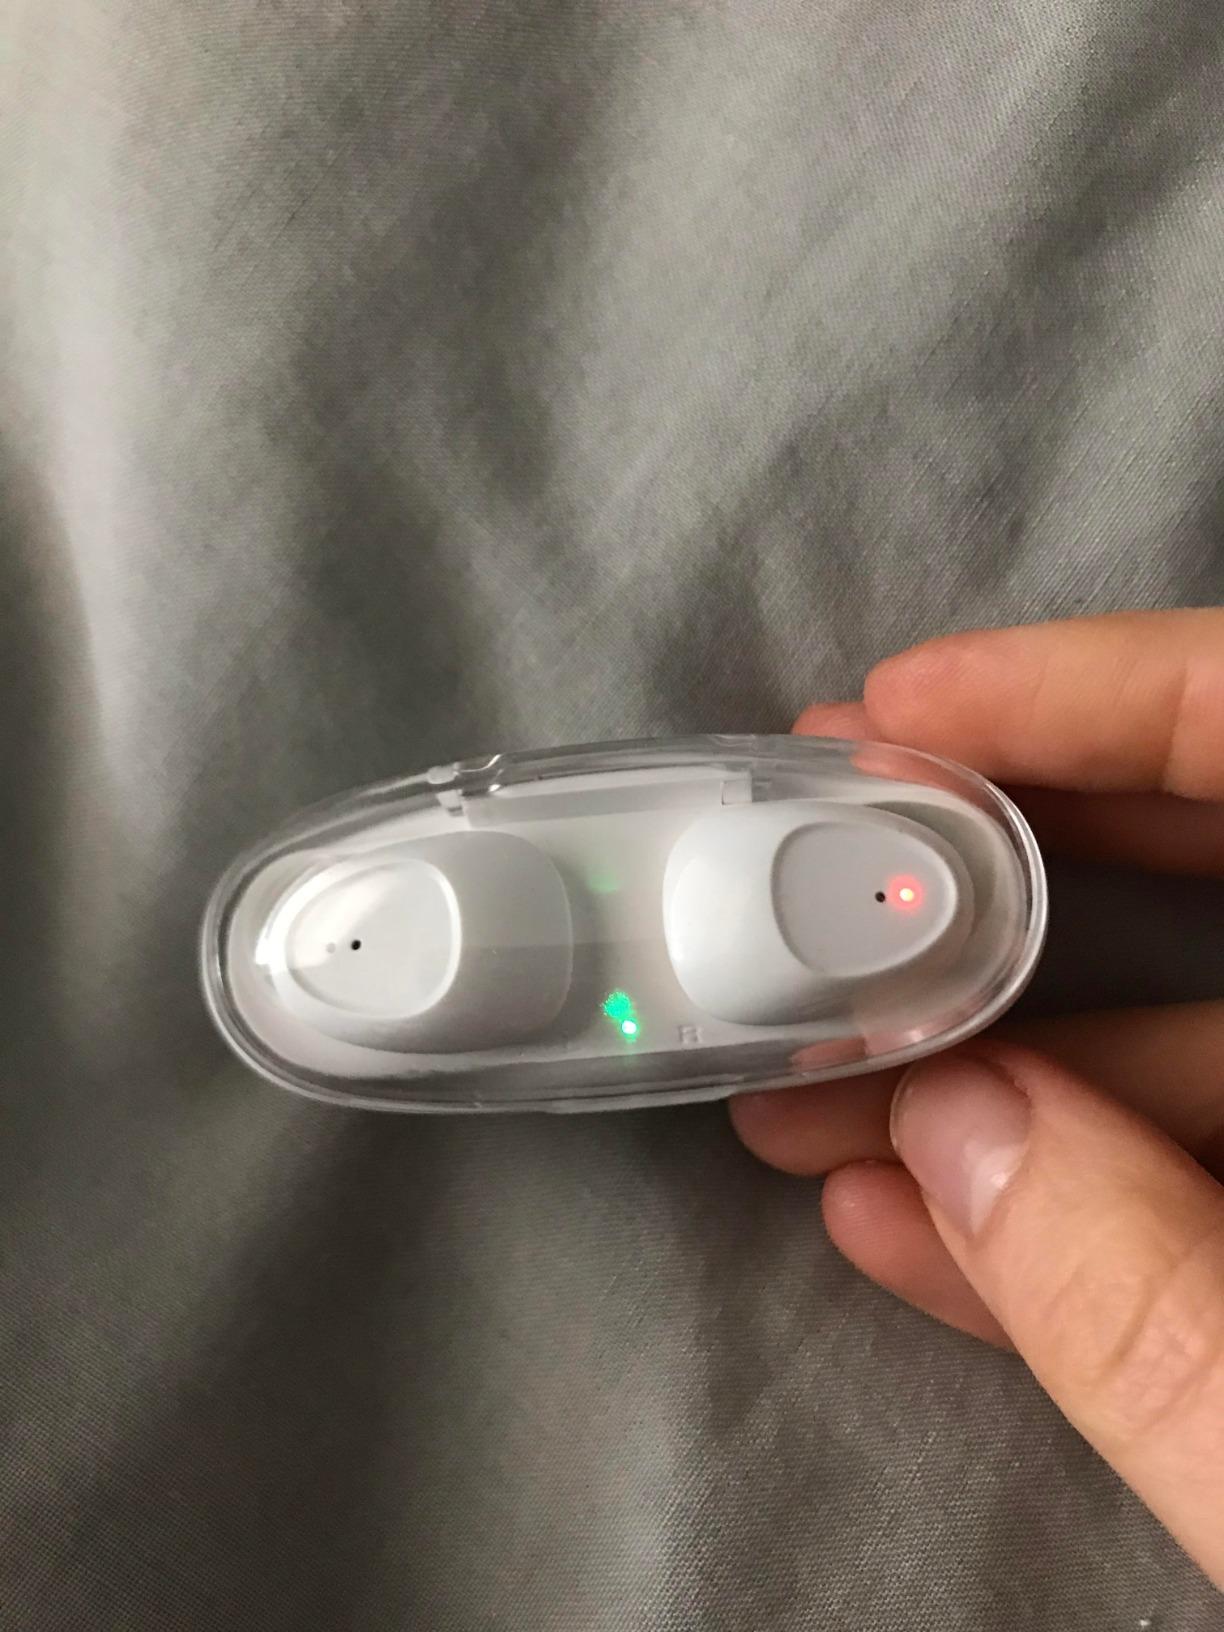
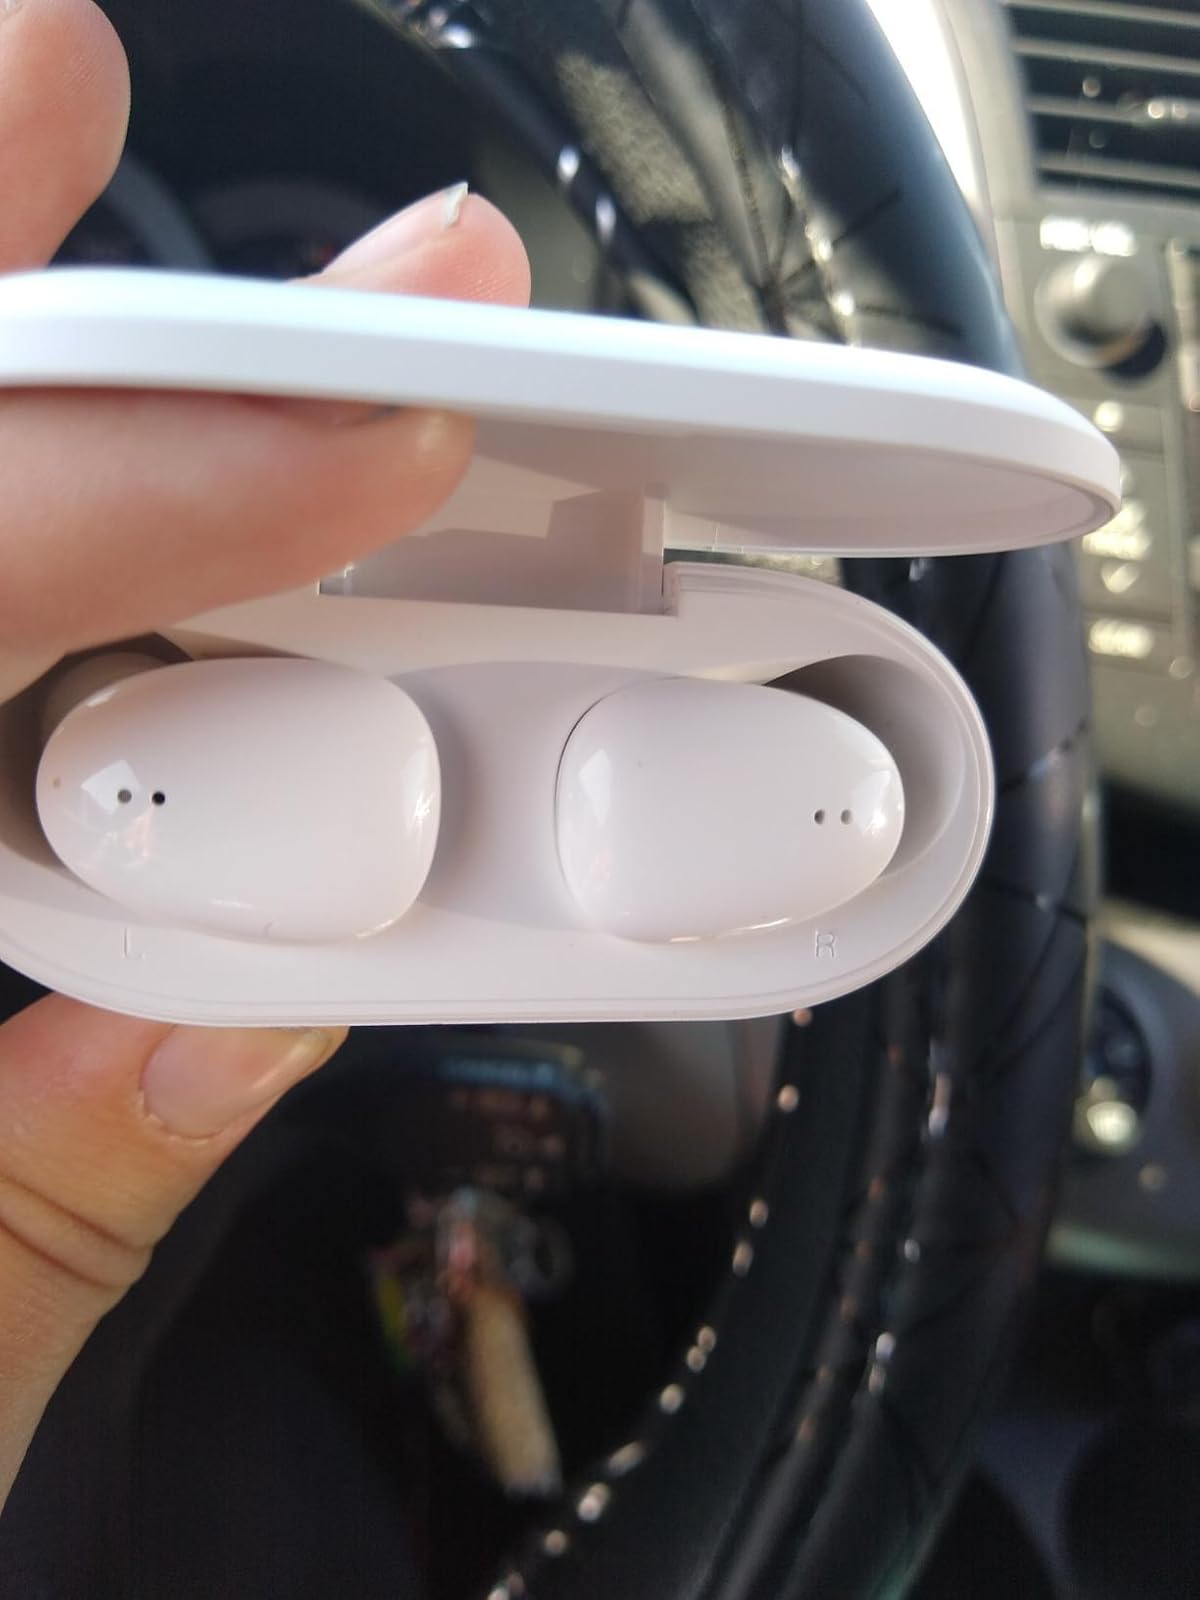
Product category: earbuds
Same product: no